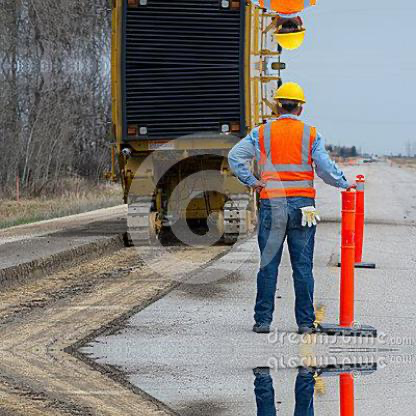
Objects in the image:
label: helmet
label: helmet